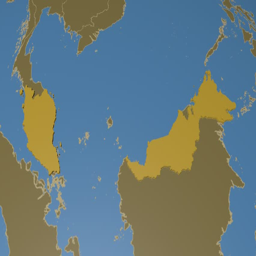
country extruded on the world map with administrative borders .